Anton Sakharov

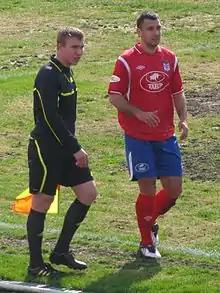
Anton Sakharov (on the right)

Anton Aleksandrovich Sakharov (born 20 October 1982, in Volgograd) is a former Russian footballer (defender). He last played in the Russian Second Division for FC Olimpia Volgograd. Sakharov played for Uralan Elista in the Russian Premier League during the 2003 season.